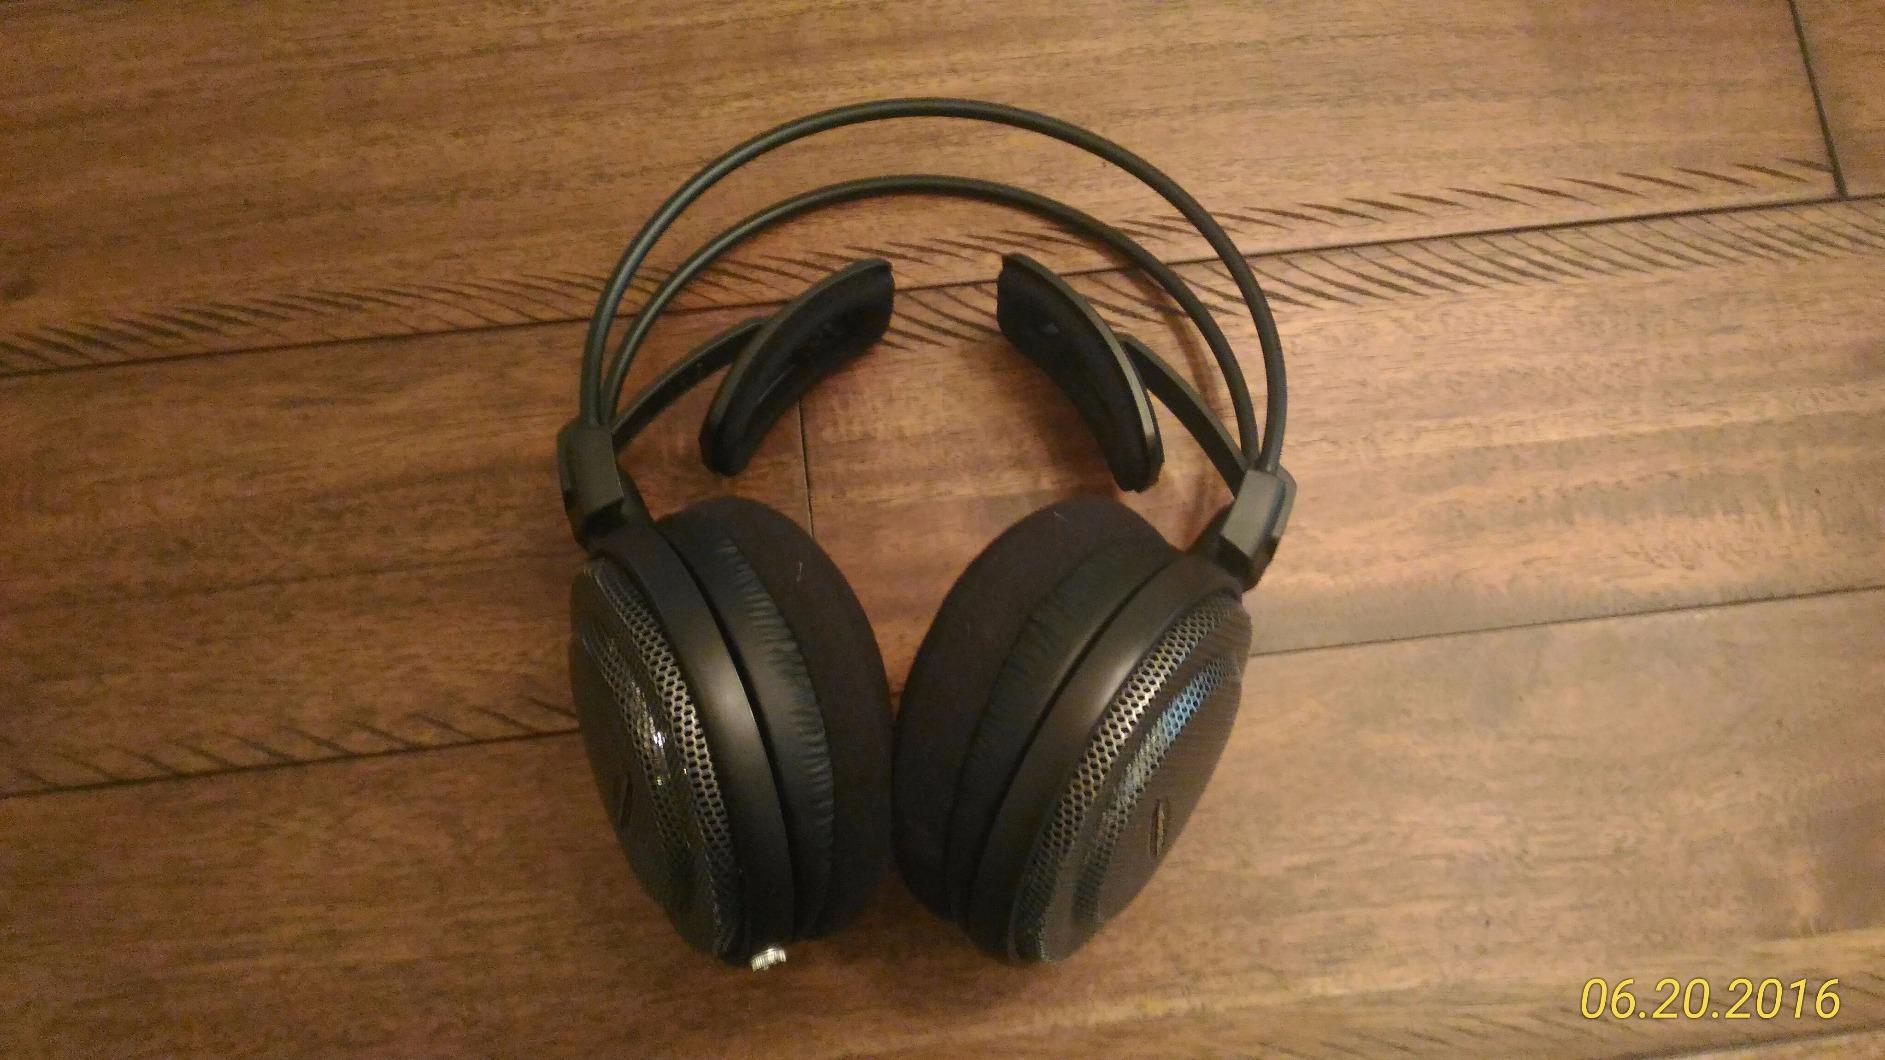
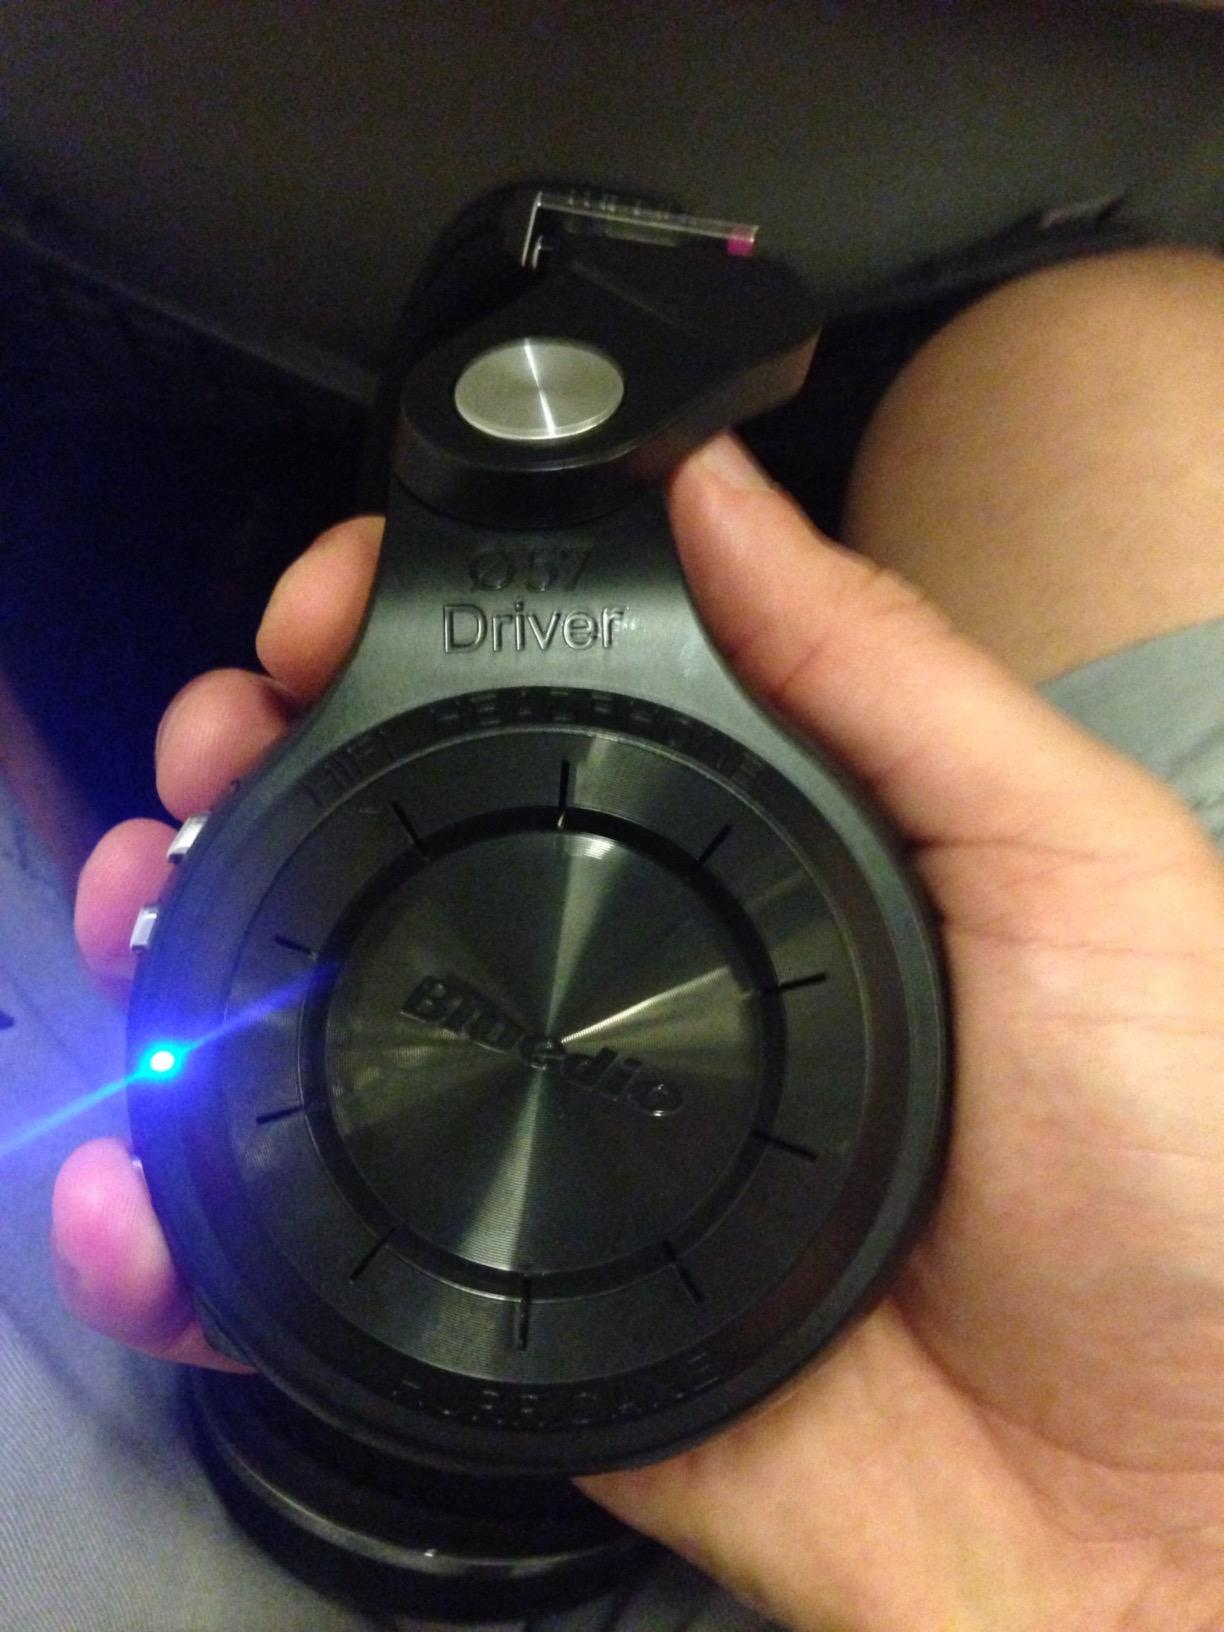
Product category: headphones
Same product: no